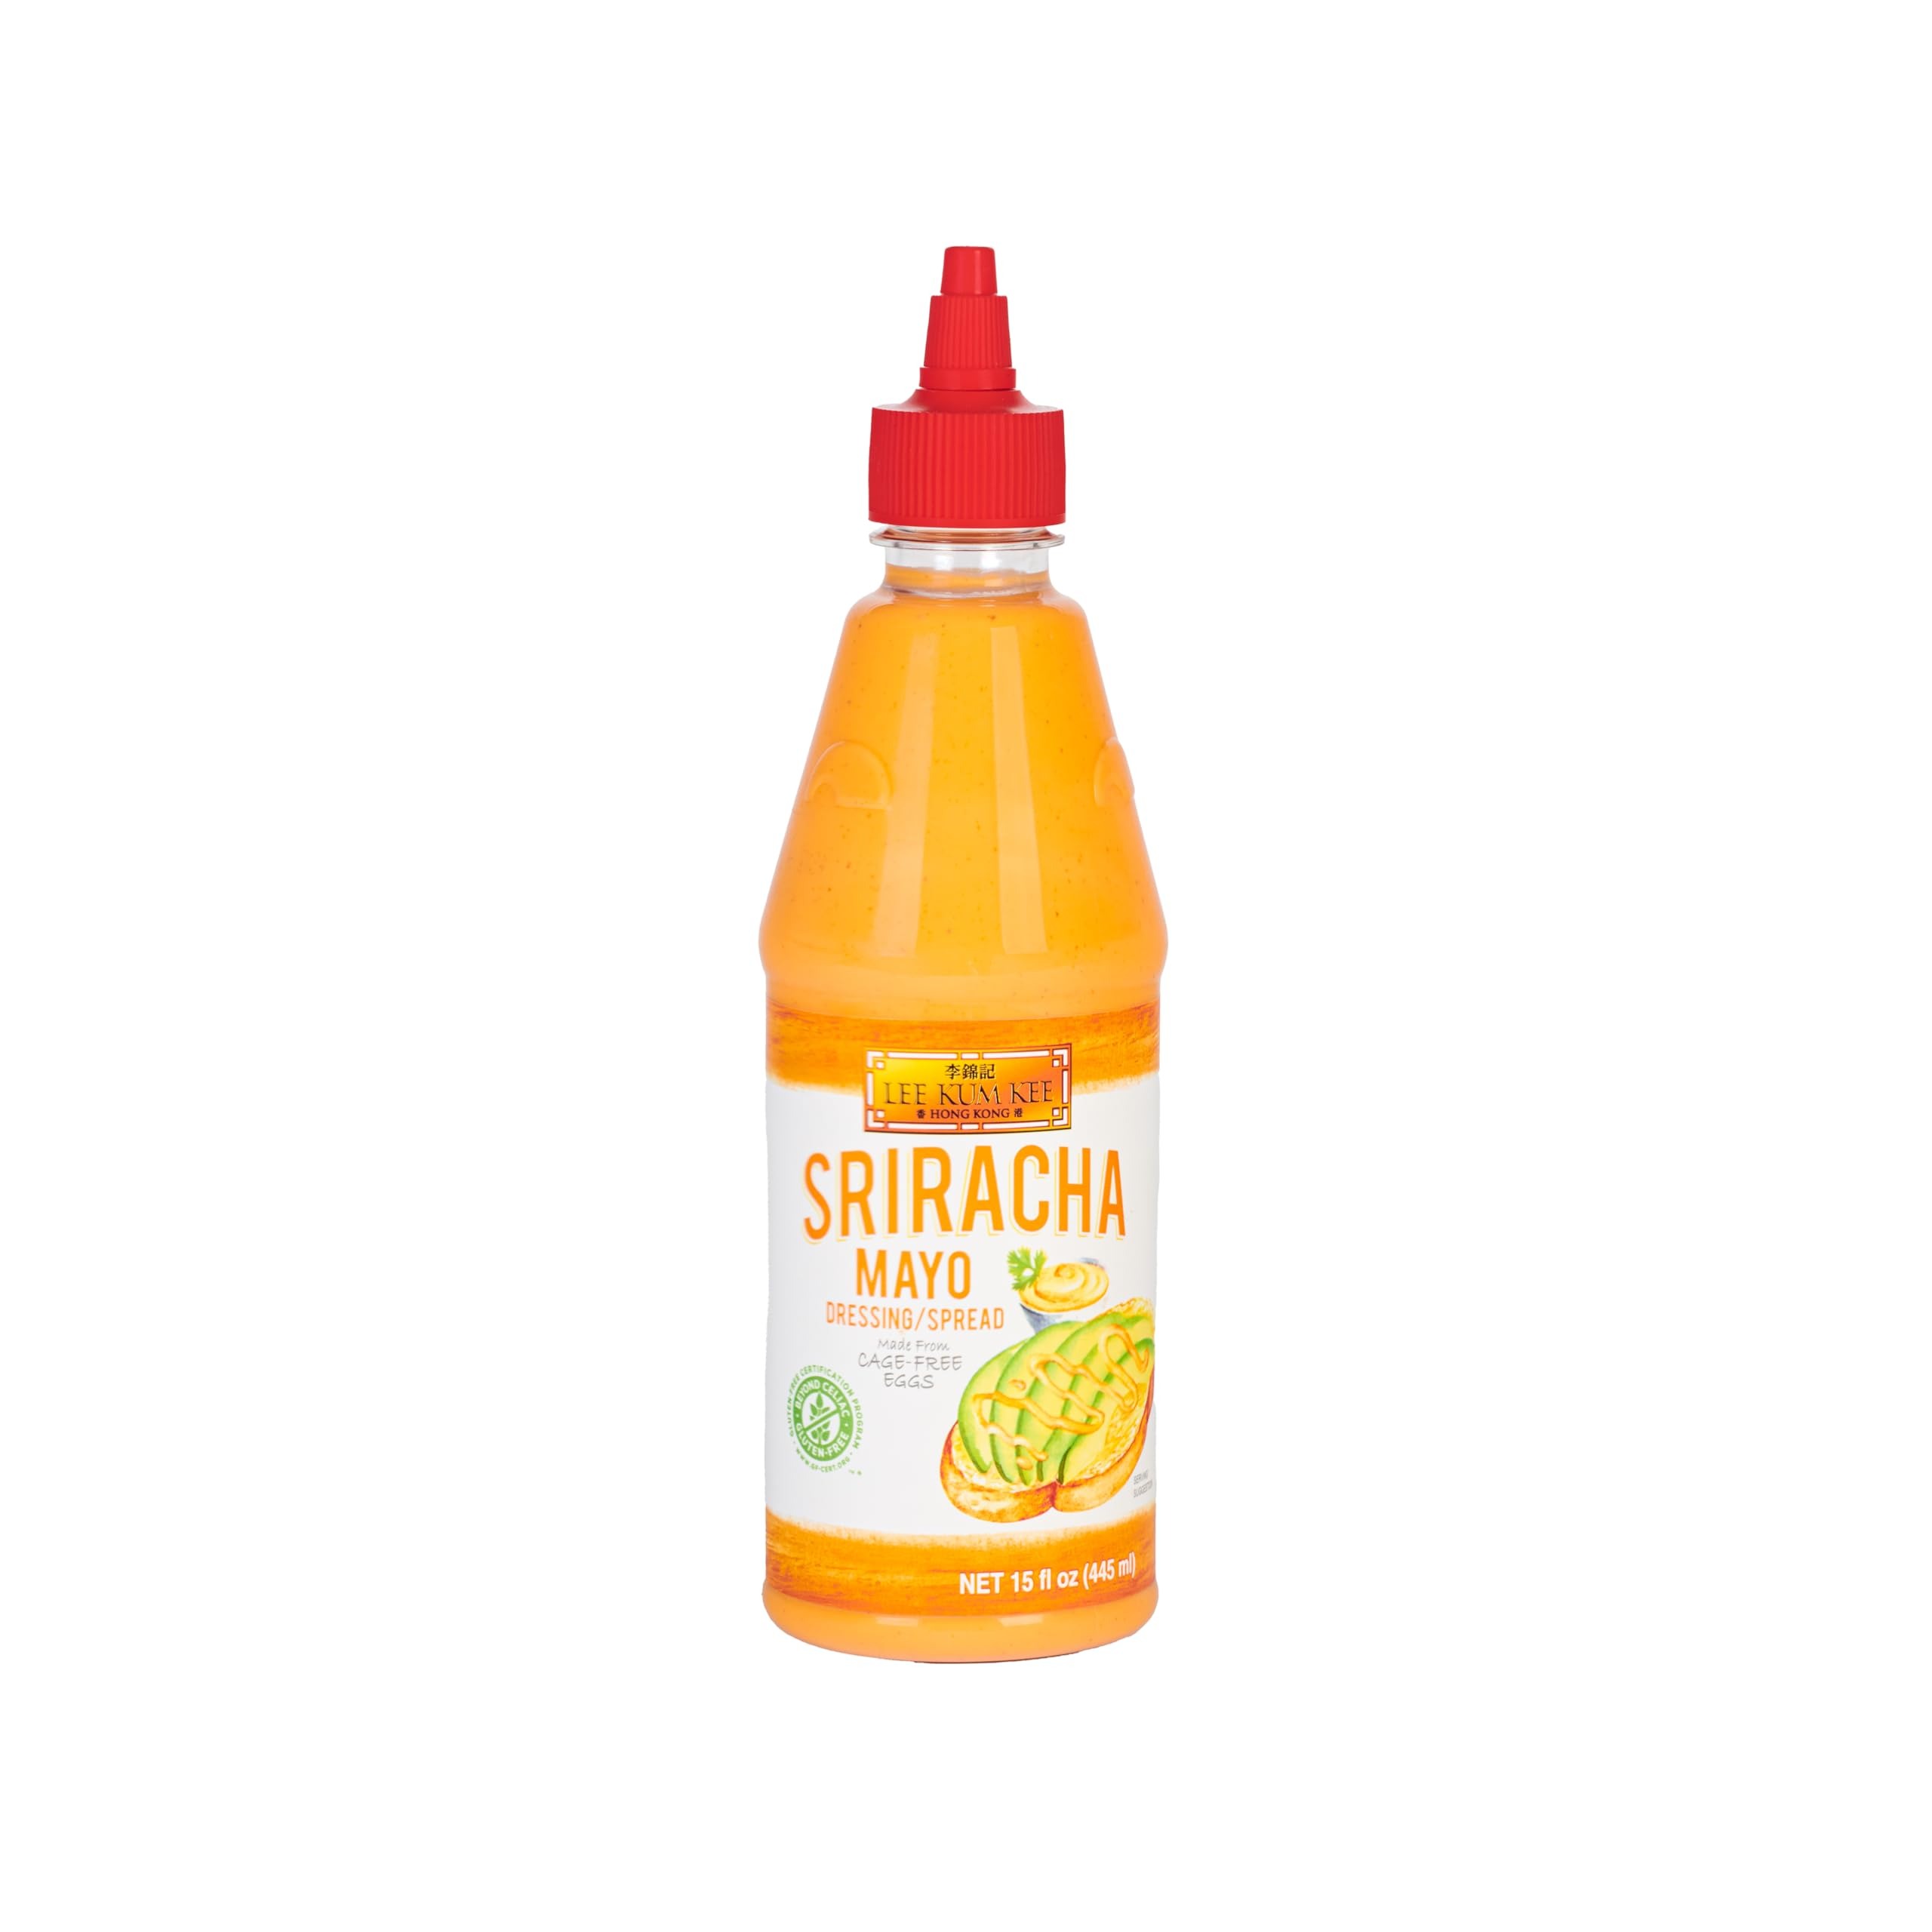
Item Name: Lee Kum Kee Sriracha Mayo, Made With Cage Free Eggs, 15 Fluid Ounces (Pack Of 6)
Bullet Point: Lee Kum Kee Sriracha Mayo, Made With Cage Free Eggs, 15 Fluid Ounces (Pack Of 6)
Value: 90.0
Unit: Fl Oz

Price: 28.08